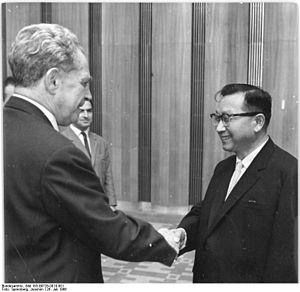
L'ambassade de Corée du Nord en Allemagne est la représentation diplomatique de la Corée du Nord en Allemagne. Elle est située au 5–7 Glinkastraße, à Berlin, la capitale du pays. Son ambassadeur est Pak Nam Jong depuis 2017.